The Adventures of Sybil Brent

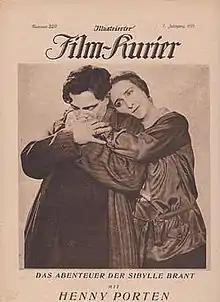

The Adventures of Sybil Brent is a 1925 German silent film directed by Carl Froelich and starring Henny Porten, Memo Benassi and Rudolf Biebrach. It was shot at the EFA Studios in Berlin. The film's sets were designed by the art director Franz Schroedter.